The Avengers (2012 film)

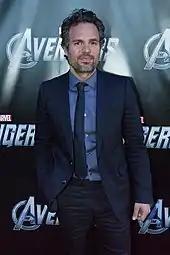
Mark Ruffalo at the film's Toronto premiere. His performance garnered critical acclaim.

The review aggregator Rotten Tomatoes reported an approval rating of , with an average score of , based on reviews. The website's critical consensus reads, "Thanks to a script that emphasizes its heroes' humanity and a wealth of superpowered set pieces, "The Avengers" lives up to its hype and raises the bar for Marvel at the movies." Metacritic, which uses a weighted average, assigned the film a score of 69 out of 100 based on 43 reviews, indicating "generally favorable" reviews. Audiences polled by CinemaScore gave the film a rare "A+" grade on an "A+ to F" scale.